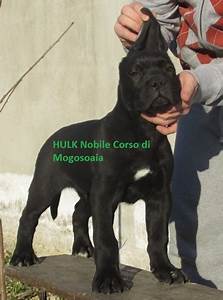
Label: cane